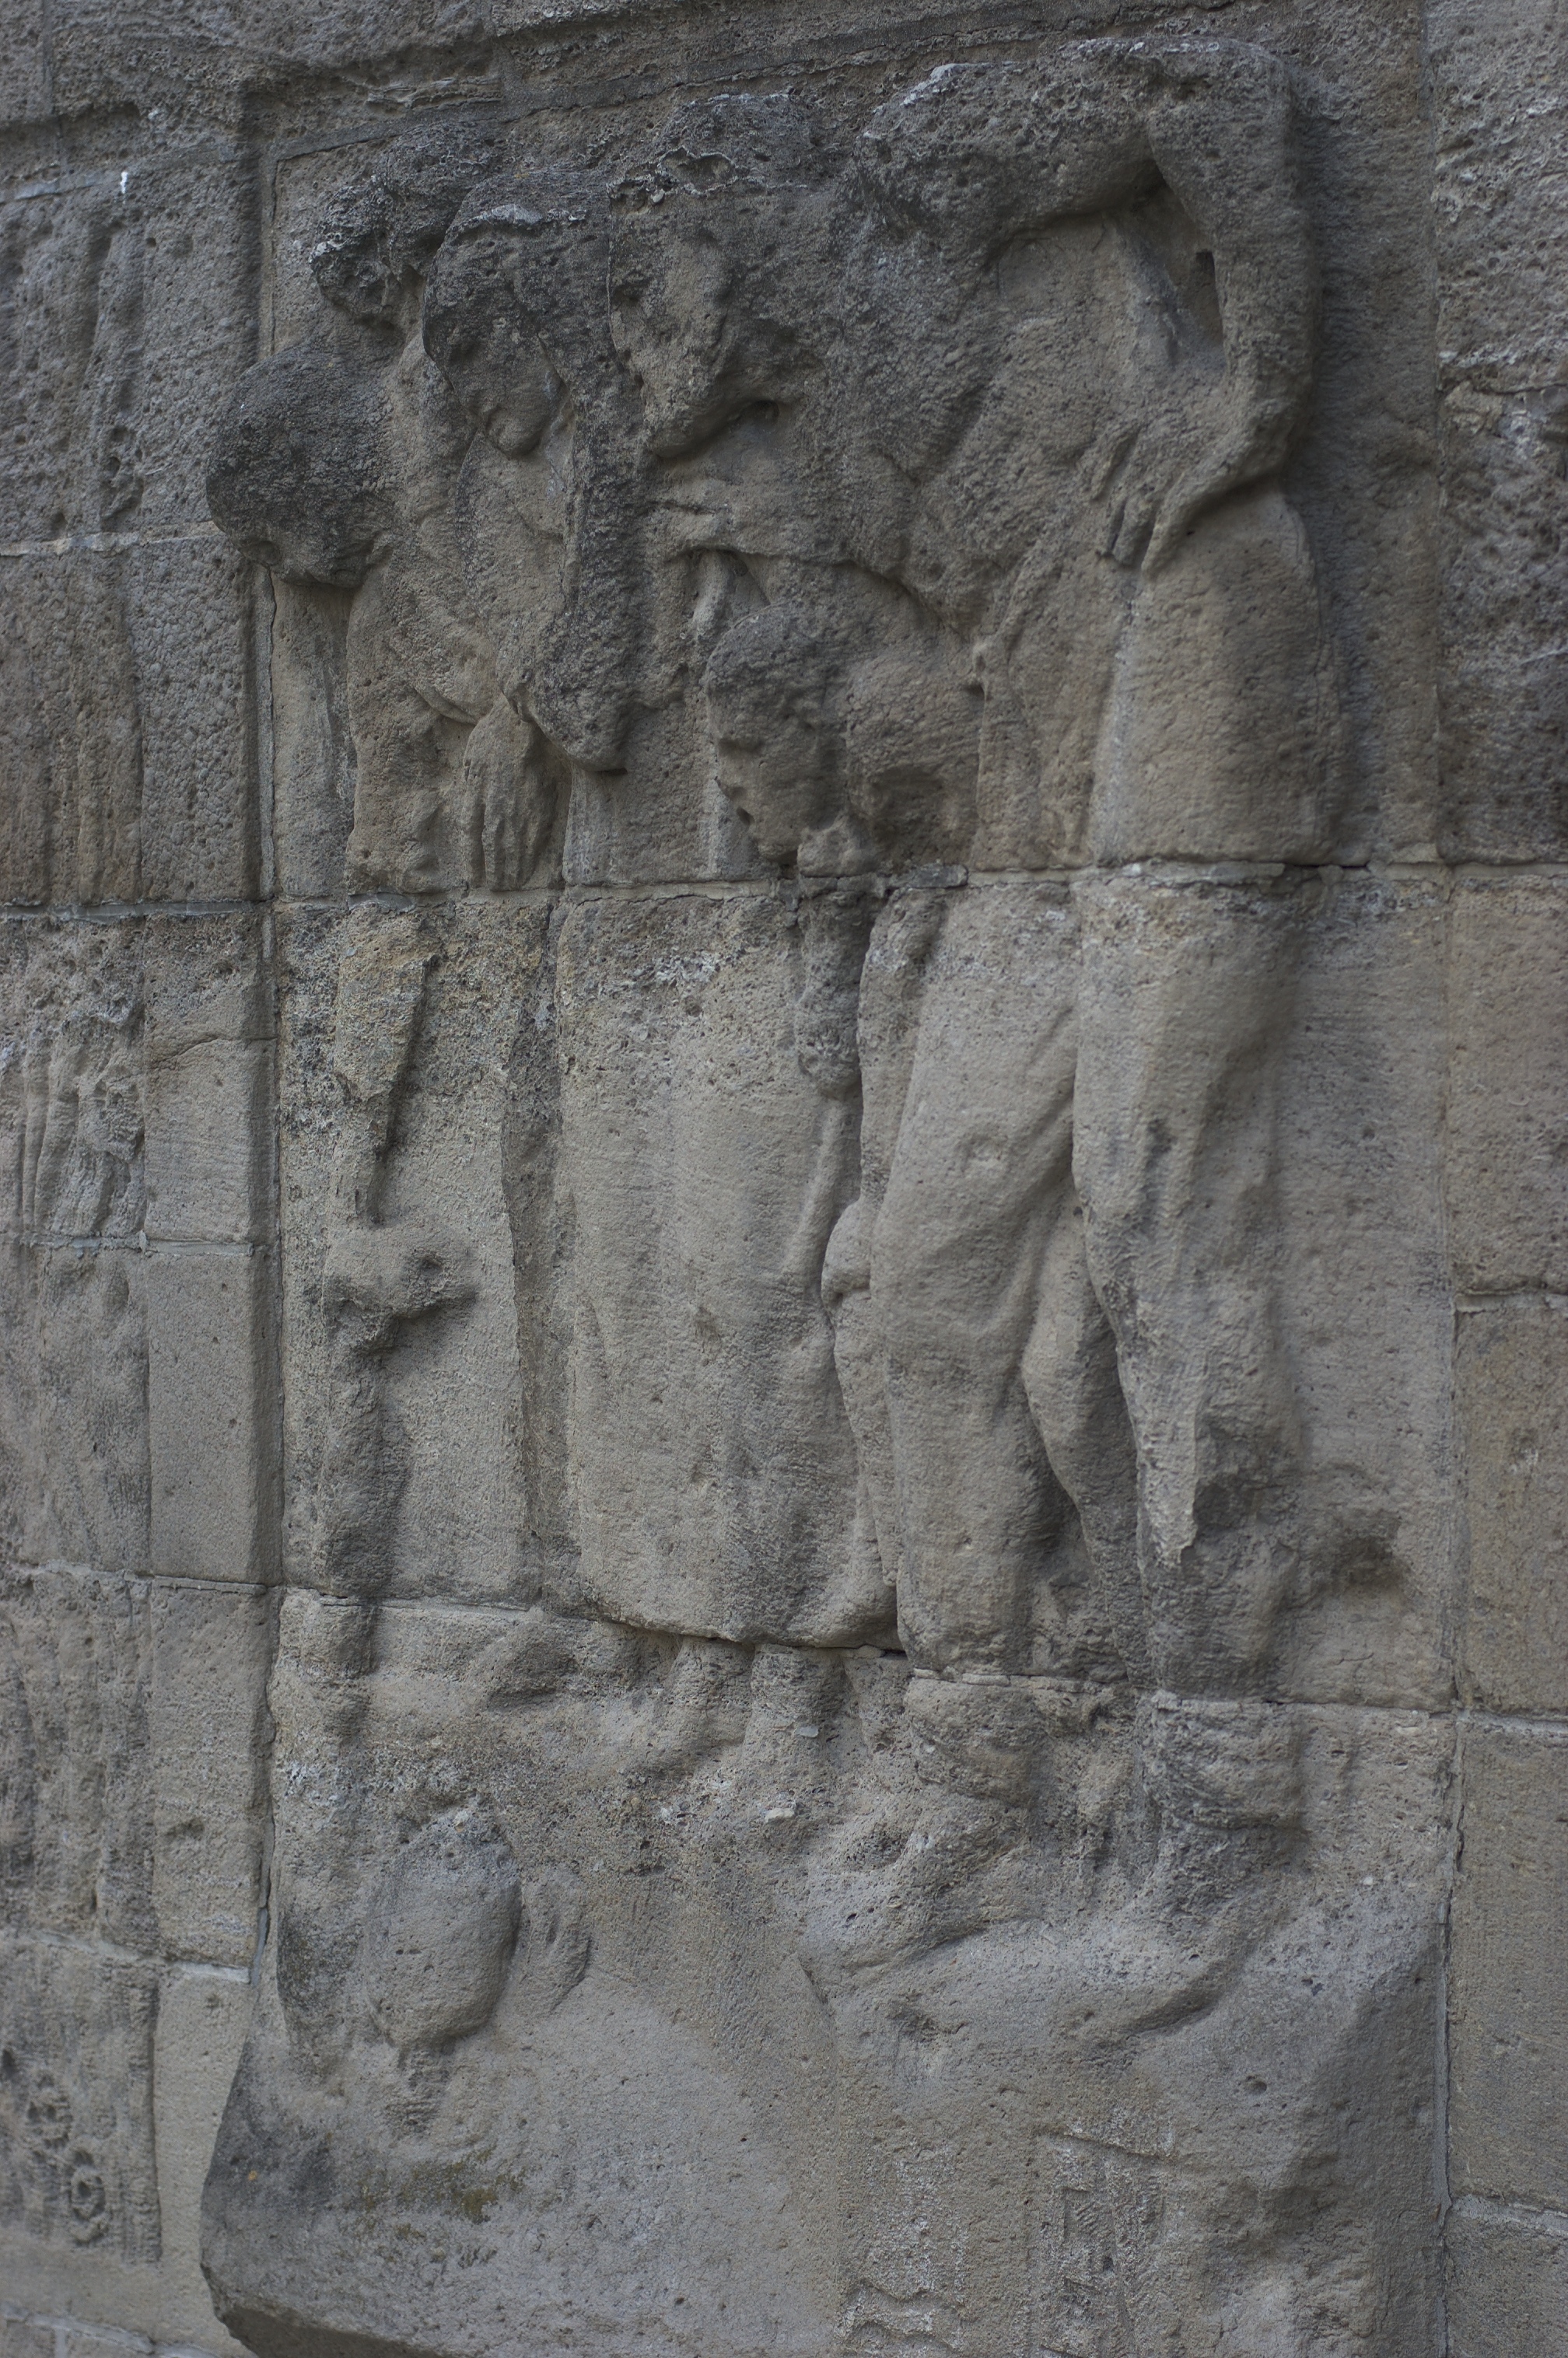
rock, monument, statue, sculpture, memorial, art, 2013, f14, temple, rawtherapee, germany, deutschland, berlin, history, pentax, carving, relief, lenstagged, steffenzahn, guessedberlin, k100d, justpentax, cosina, voigtlander, 58mm, nokton, 58mmf14, 58mm14, nokton58mmf14slii, 58mmf14nokton, stele, cosinavoigtl nder, voigtl ndernokton58mmf14, gwbblina, archaeological site, stone carving, ancient history